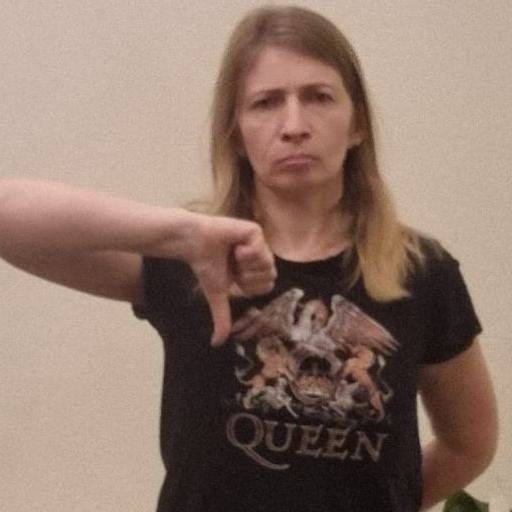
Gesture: dislike